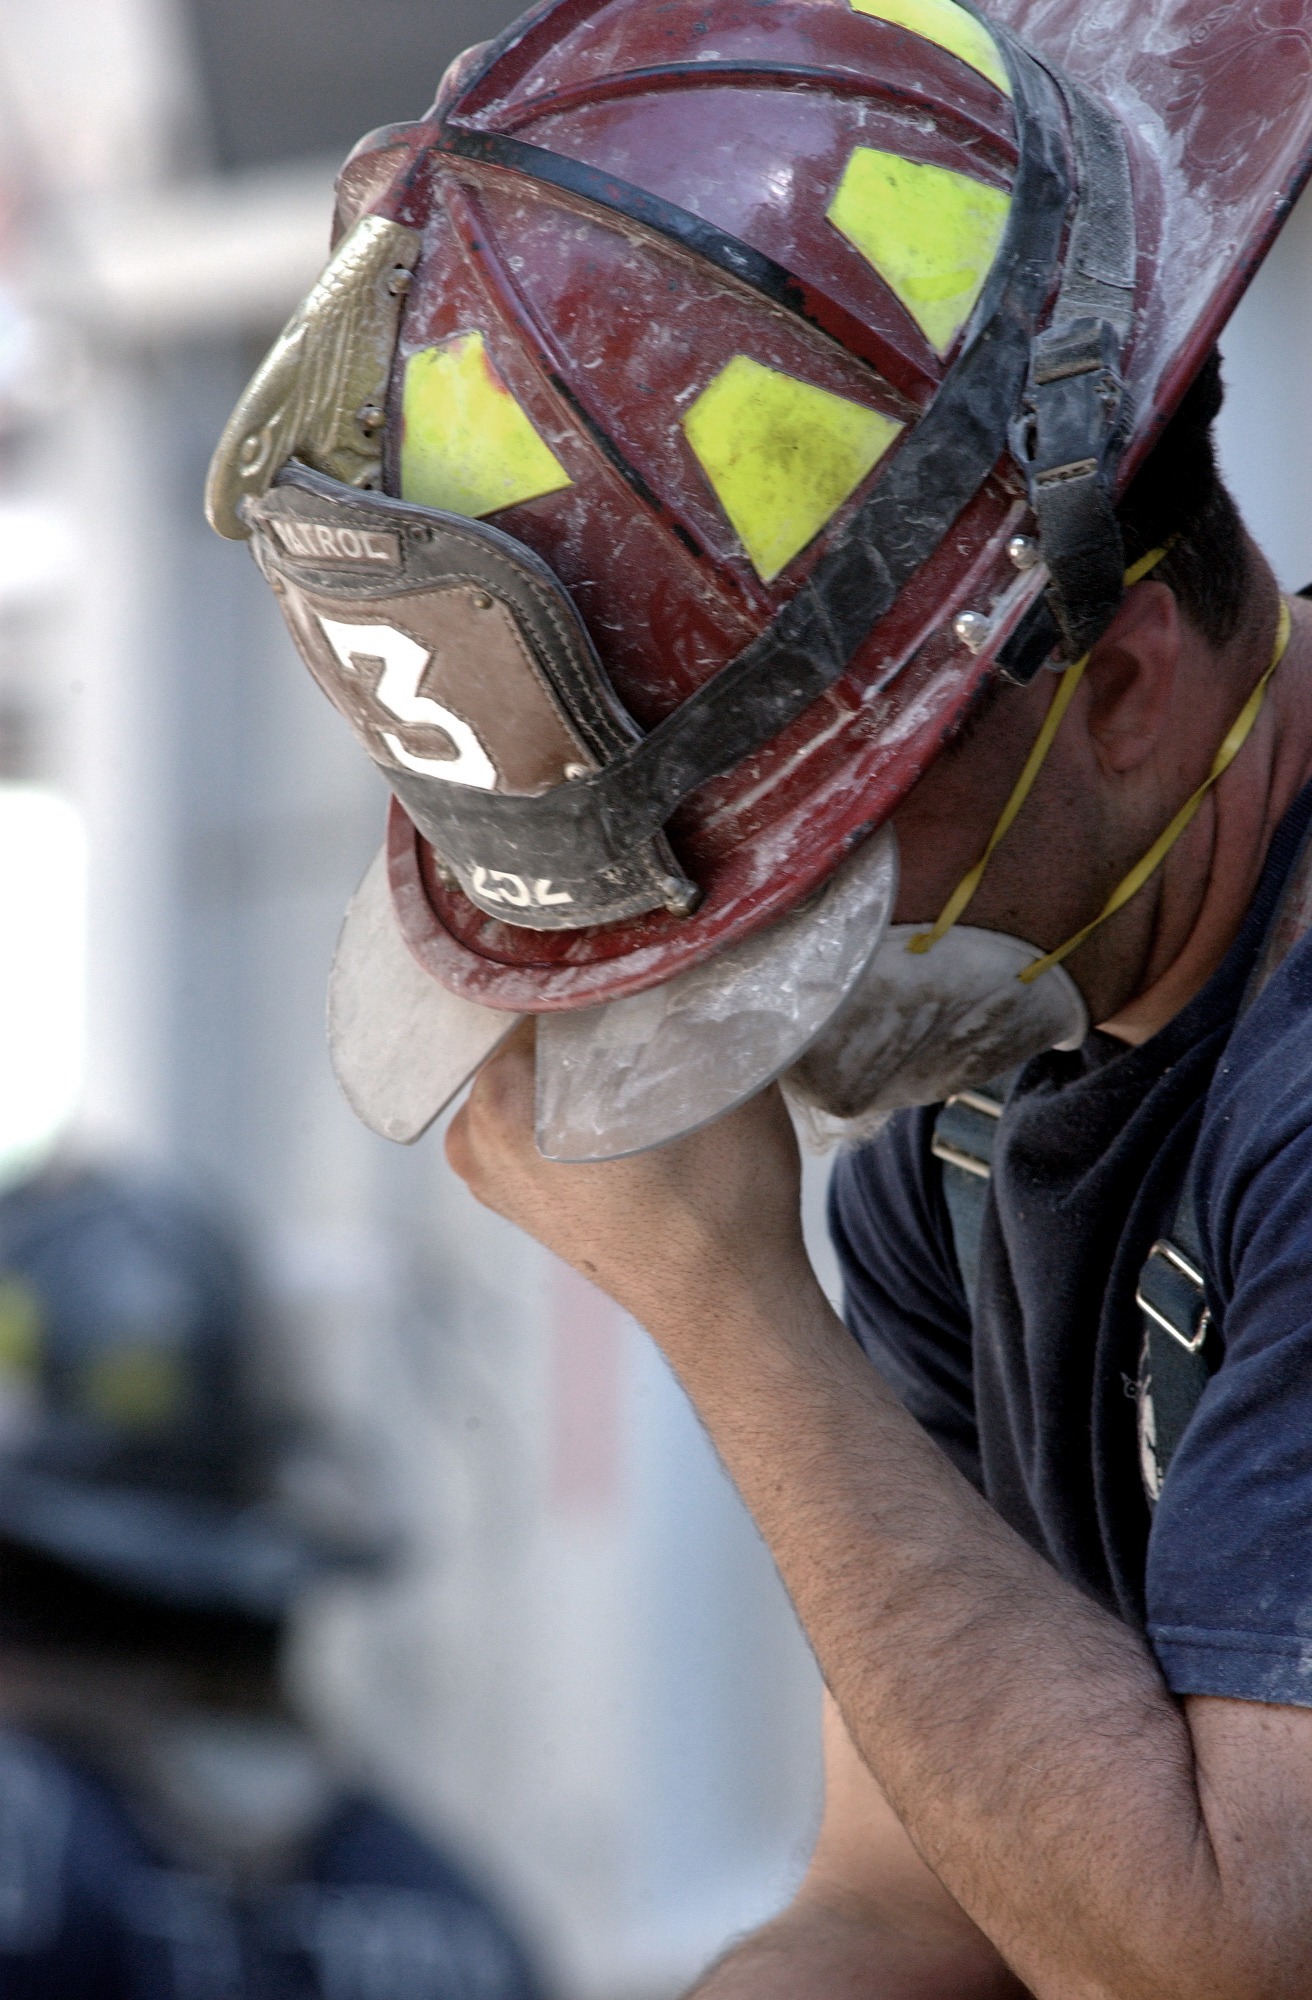
person, new york city, clothing, headgear, sad, rubble, costume, firefighter, fireman, twin towers, 9 11, frustrated